C-class ferry

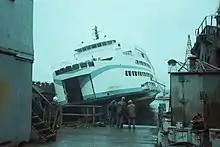
The "Queen of Coquitlam" tipped over due to a leak in the dry dock

The first two C-class ferries built were "Queen of Coquitlam" and "Queen of Cowichan", constructed in 1976. "Queen of Oak Bay" and "Queen of Surrey" were built in 1981. There were some minor modifications to the design of the two later ships compared to the earlier C-class ships; most noticeably, "Queen of Oak Bay" and "Queen of Surrey" both have longer passenger decks than their older sisters. The C-class vessels were designed by Philip F. Spaulding and are similar to the Jumbo-class ferries he designed for Washington State Ferries several years earlier.